Premiership of Alex Salmond

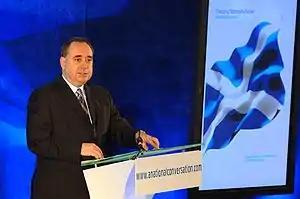
Salmond speaking at the launch of "A National Conversation" in August, 2007

Salmond had been First Minister of Scotland for just over a month when the first terrorism attack in Scotland since the bombing of Pan Am Flight 103 over the town of Lockerbie in December 1988, when a vehicle rammed the front entrance of the main terminal building at Glasgow Airport on 30 June 2007. In a statement addressing the attacks in Glasgow, Salmond stated "terrorist acts are the work of individuals not communities and the arrival of terror on our soil must not result in racist attacks on ethnic minorities whose only crime is to share the same religion and colour as the bombers. It is to be hoped that yesterday's attack is an isolated incident, but the reality is that we will have to deal with more in the future. We must not allow terrorists to stop us from going about our lives as we always have – to do so would be to hand a victory to the men of terror."